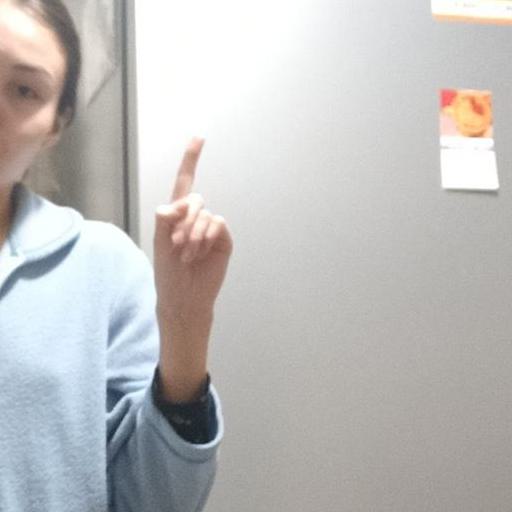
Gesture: one